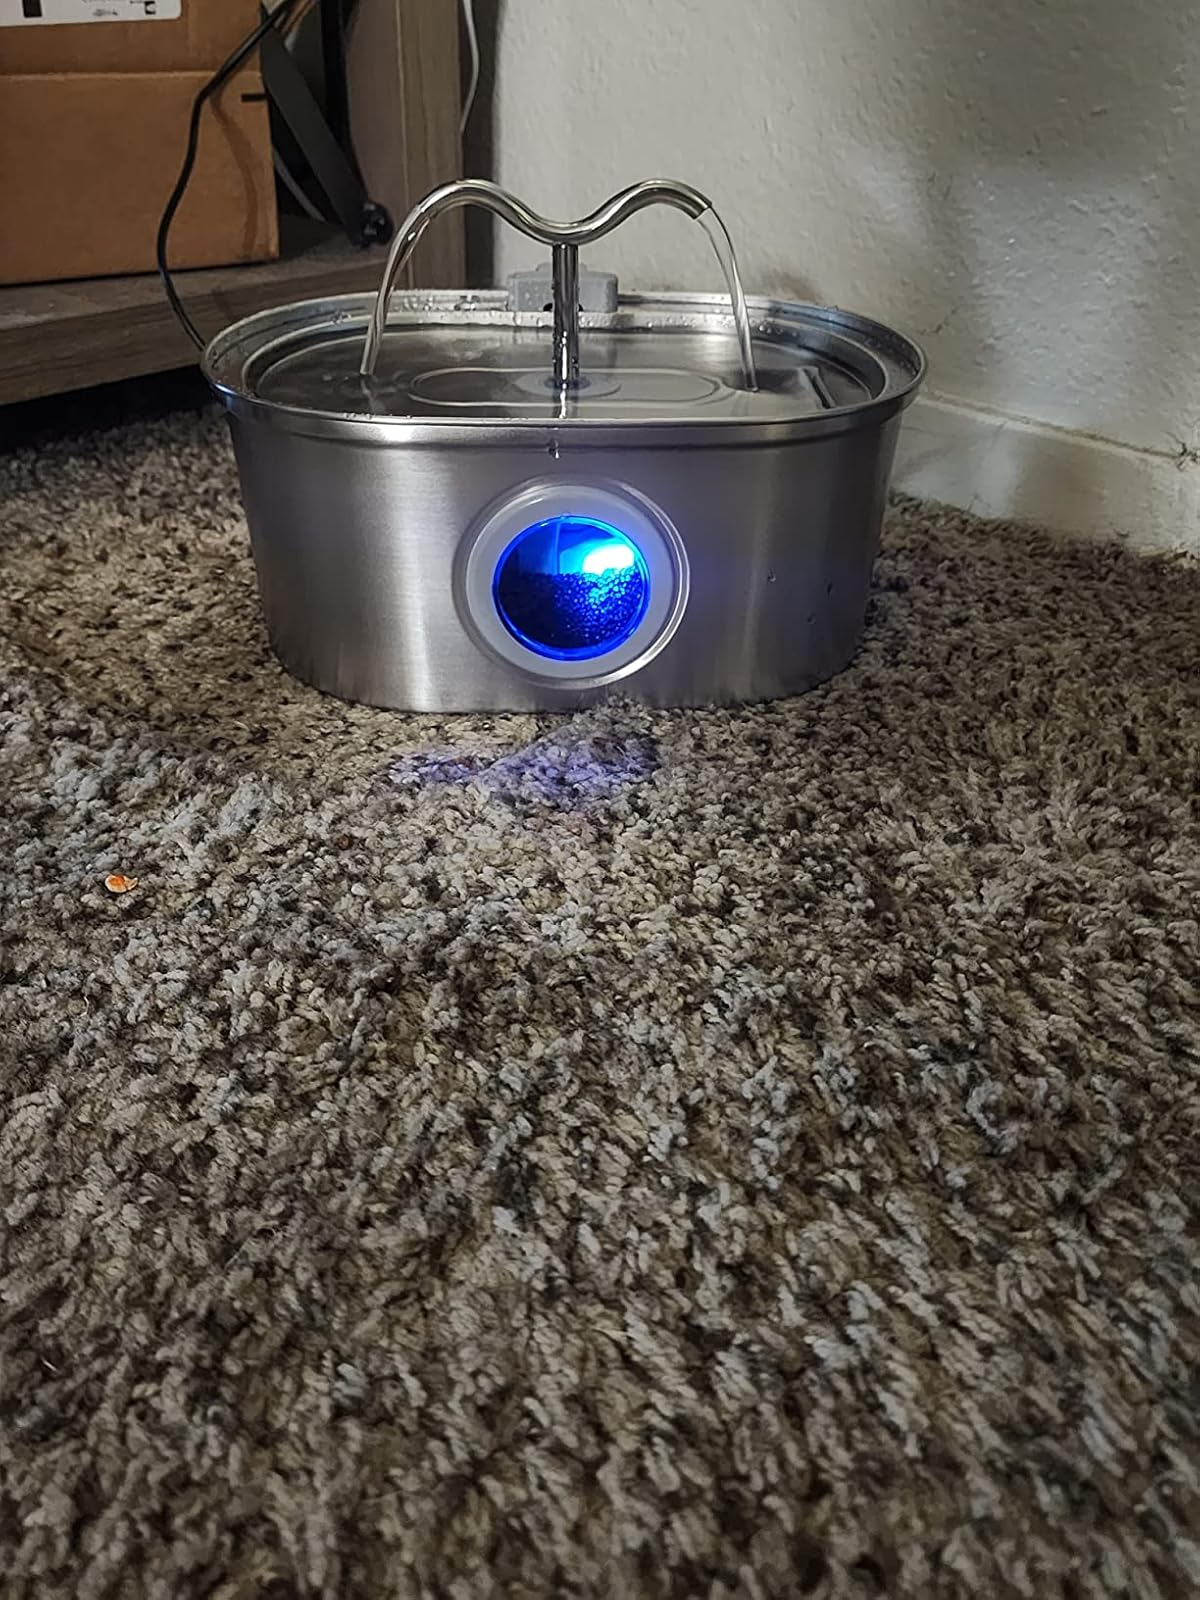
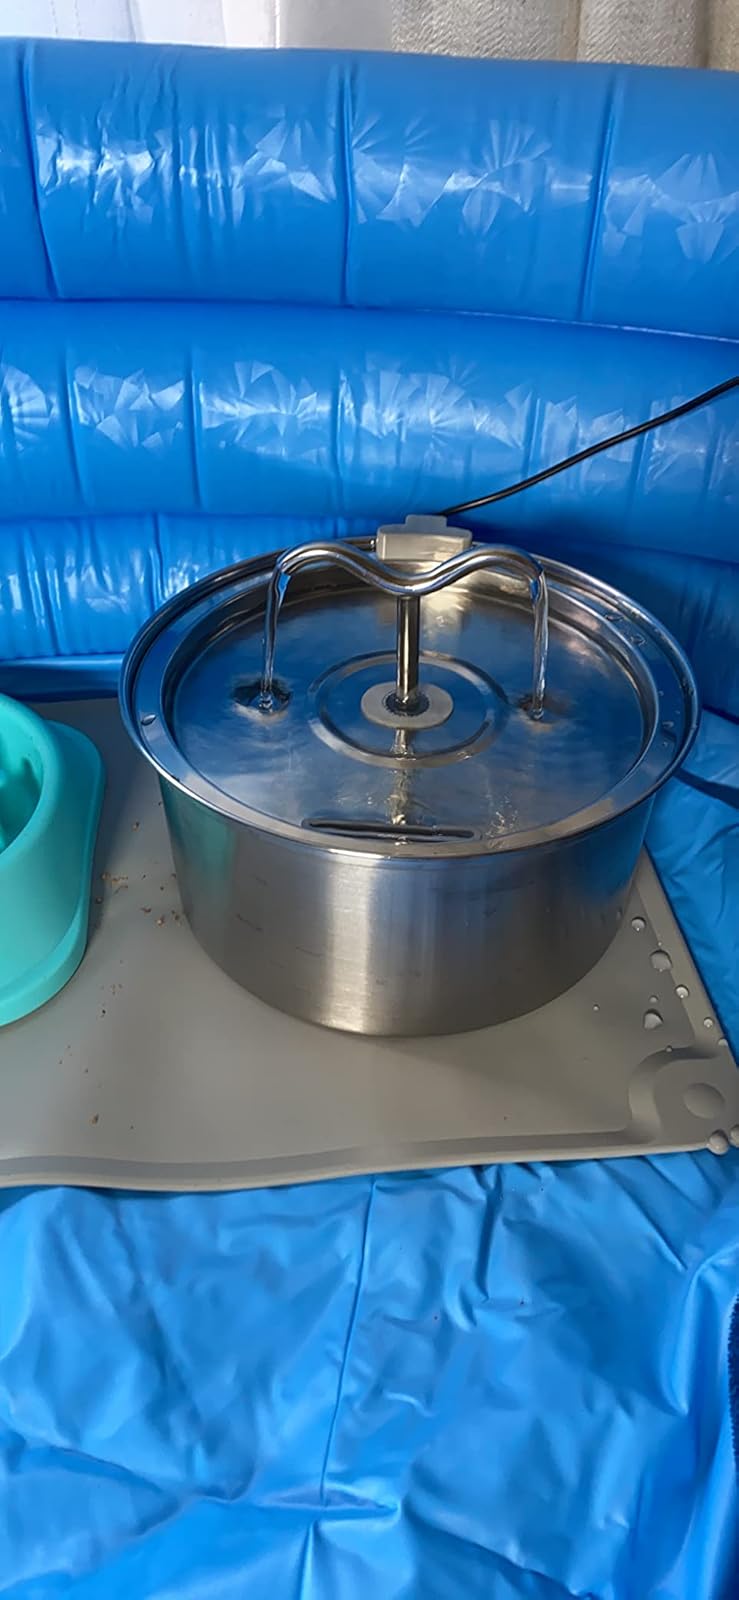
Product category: items_bowl
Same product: no